West of England Goose

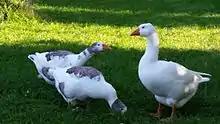
Two female West of England on the left with a gander on the right

West of England geese are a breed of auto-sexing domestic goose.